Romania in Antiquity

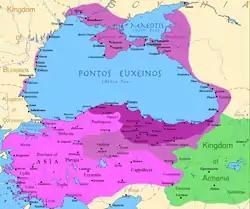
The expansion of the Kingdom of Pontus under Mithridates VI ( 120–63 BC): (1) the kingdom before his reign "(dark purple)" (2) after his conquests "(purple)" (3) his conquests in the First Mithridatic War (89–85 BC) "(pink)"

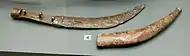
An iron "sica" or dagger and its scabbard from the 1st century BC unearthed at Cugir

The "Ferigile-Bârseşti" group of cremation "tumuli" appeared in the foothills of the Southern Carpathians in this period. These graves yielded artifactspottery, weapons and jewelrywhich reveals the influence of Scythian, Illyrian and Thracian art on the locals. Greek amphorae found in the native settlements unearthed at Zimnicea and other places prove that the locals were involved in the trading of wine between the Greek colonies and the regions over the Carpathian Mountains. For instance, the natives at Priscu Crăşani used amphorae produced in the Aegean islands of Thasos, Rhodes and Cos. They lived in wattle-and-daub huts. Silver artifacts (including a helmet and a cup) from the princely tomb unearthed at Agighiol, and the gold helmet found at Coțofănești evidence the wealth accumulated by native chieftains through their connections with the Greek colonies in the 4th century BC.